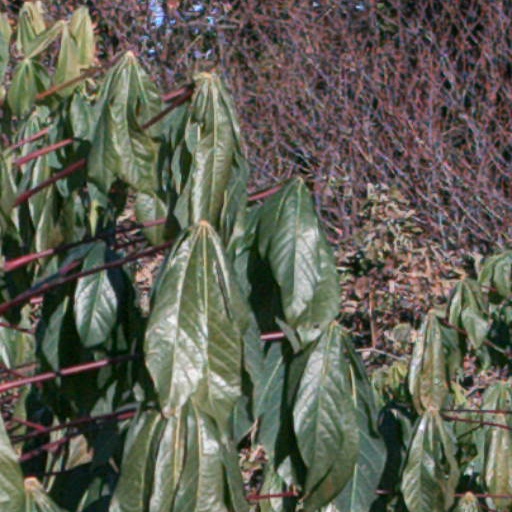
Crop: cassava